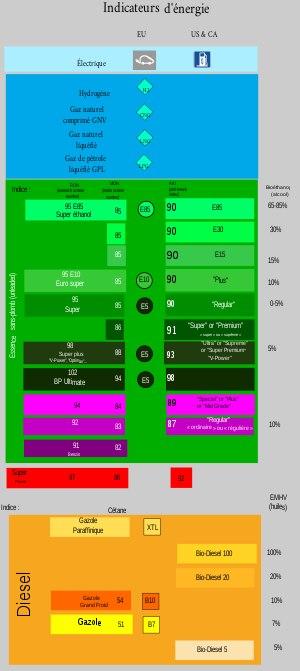
L’essence est un liquide inflammable, issu de la distillation du pétrole, utilisé comme carburant dans les moteurs à combustion interne. C'est un carburant pour moteur à allumage commandé. C'est un mélange d’hydrocarbures, auxquels peuvent être ajoutés des additifs pour carburants.